Outside Looking In (novel)

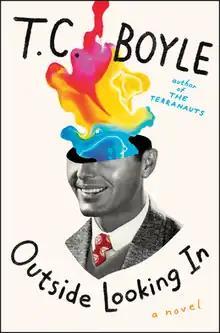
First edition

Outside Looking In is a novel by American author T. C. Boyle. It was published on April 9, 2019. It takes place during the Harvard LSD experiments of the early 1960s. A version of Timothy Leary appears as a character, depicted as a "blend of cheerfulness and manipulation."